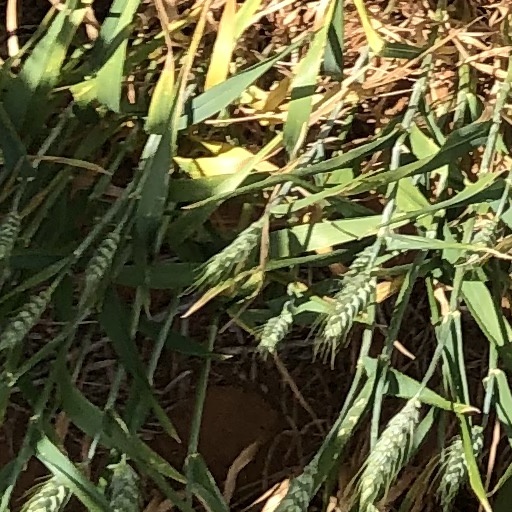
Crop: wheat